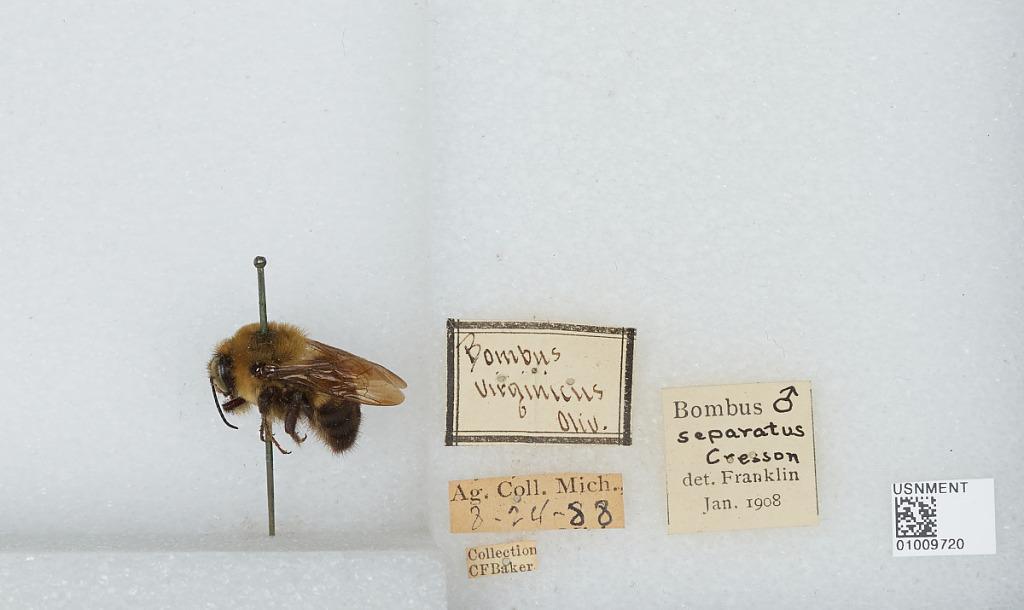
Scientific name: Bombus (Separatobombus) griseocollis (De Geer)
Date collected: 1888-8-24
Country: United States
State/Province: Michigan
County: Ingham
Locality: Michigan Agricultural College (Michigan State University), East Lansing
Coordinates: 42.7231, -84.4811
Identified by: Franklin